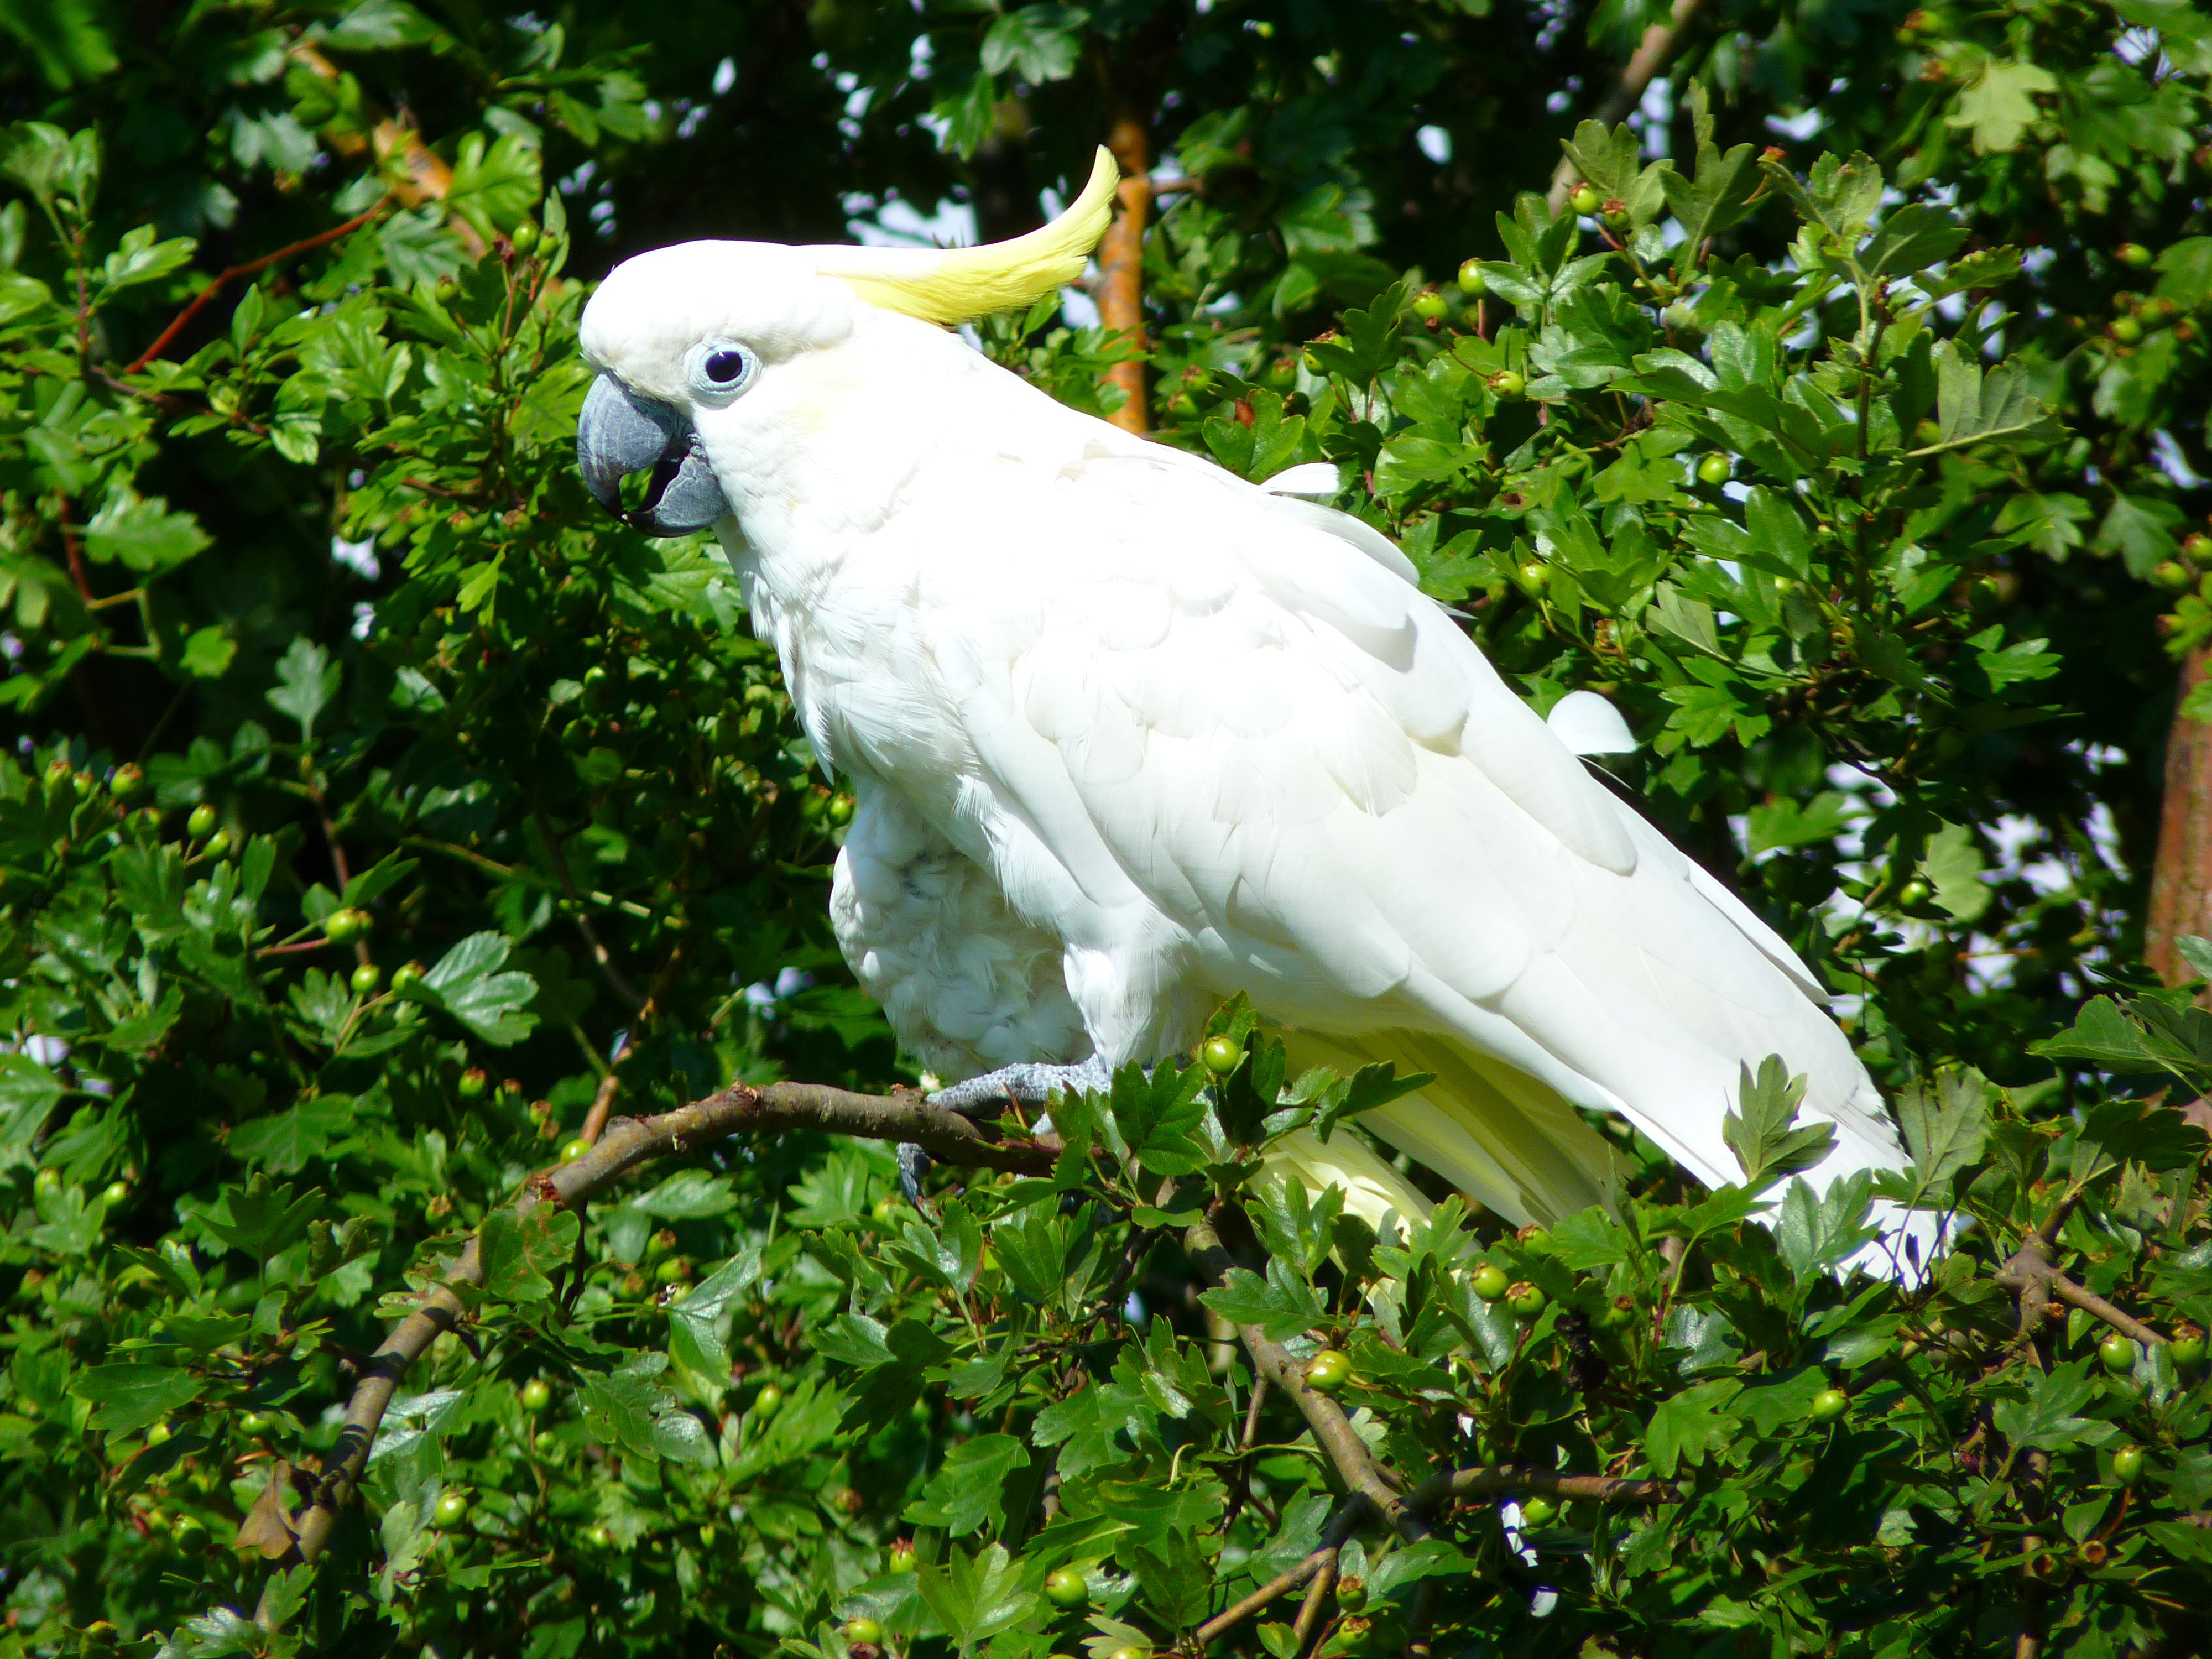
bird, white, animal, wildlife, beak, fauna, vertebrate, parrot, cockatoo, sulphur crested cockatoo